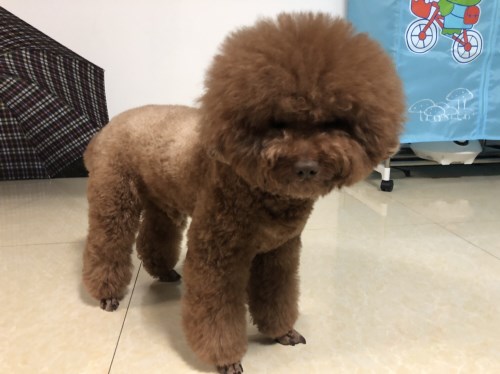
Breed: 7449-n000128-teddy